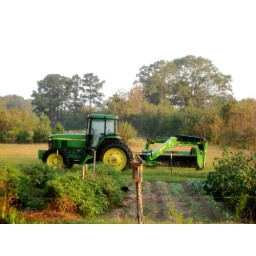
Taken outside of the Cooper's kitchen window early in the morning, just before the hay was cut.